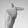
ASL letter: T